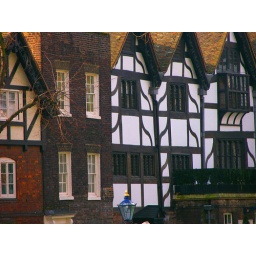
The only wooden building in the Tower of London. A Tudor masterpiece.